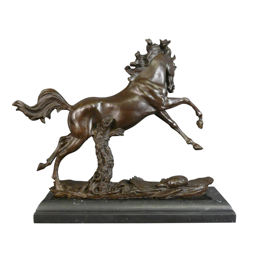
bronze statue of a horse